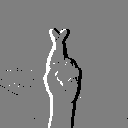
ASL letter: r